Nirmala (1948 film)

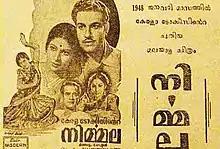

Nirmala is a 1948 Indian Malayalam-language drama film directed by P. V. Krishna Iyer and produced by P. J. Cherian.